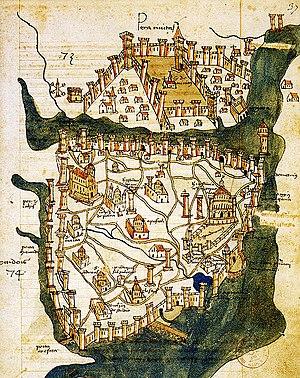
Beyoğlu est un district d'İstanbul situé sur la rive européenne du Bosphore et séparé de la vieille ville par la Corne d'Or.
Le siège de Constantinople de 1422 est le premier siège de grande envergure organisé par les Ottomans après les blocus de 1391-1392 et 1394-1402. Il fait suite aux tentatives de l'empereur Manuel II Paléologue d'interférer dans la succession des sultans ottomans après la mort de Mehmed Iᵉʳ en 1421. Cette stratégie fut souvent utilisée pour affaiblir leurs voisins.
Cristoforo Buondelmonti est un religieux florentin et un voyageur.
L’Exakionion ou Exokionion était un quartier de Constantinople pendant l’Empire byzantin. Son emplacement exact et ses limites varient considérablement selon les sources.
Constantinople fut, de sa fondation par Constantin Iᵉʳ en 330 sur le site de l’ancienne Byzance jusqu’à sa chute en 1453, la capitale de l’Empire romain d’Orient. Elle devint par la suite la capitale de l’Empire ottoman jusqu’en 1923, alors que la capitale de la nouvelle république de Turquie fut transférée à Ankara. En 1930 son nom fut modifié en celui d’Istanbul, nom que portait déjà le cœur historique de la ville. Sous ce nom, elle compte maintenant plus de 15 millions d’habitants et demeure le siège du patriarcat de Constantinople, seul vestige de l’Empire byzantin.
La tour de Léandre ou Leandros, en turc Kız Kulesi, est bâtie sur une petite île du détroit du Bosphore, au large du quartier d'Üsküdar, à Istanbul.
Le Kontoskalion, aussi connu sous le nom de Port de Julien, Nouveau Port, ou Port de Sophia, fut l’un des ports de Constantinople situé sur la mer de Marmara qui fut en activité du VIᵉ siècle jusqu’au début de l’ère ottomane après quoi il fut connu sous le nom de « Port des Galères ». D’abord servant exclusivement à l’approvisionnement du sud de la cité, le port abrita à partir de la fin du VIᵉ siècle la flotte de guerre. S’y ajoutèrent bientôt un arsenal et une armurerie. Il conserva ce rôle défensif dans les premières années de l’époque ottomane; toutefois la construction d’une nouvelle armurerie sur la Corne d’Or, mieux abritée des vents du sud-ouest, lui firent perdre cette fonction et il fut progressivement abandonné. Les sources, qui s’y réfèrent sous différents noms, sont souvent contradictoires.
Les murailles de Constantinople sont une série de remparts défensifs qui entourent et protègent la cité de Constantinople depuis sa fondation par Constantin Iᵉʳ comme la nouvelle capitale de l'Empire romain. Au travers de divers ajouts et modifications tout au long de son histoire, elles sont le dernier grand système de fortification de l'Antiquité et l'un des systèmes défensifs les plus complexes et les plus élaborés qui aient existé.
La chute de Constantinople ou prise de Constantinople est un siège historique qui aboutit, le 29 mai 1453, à la prise de la ville par les troupes ottomanes conduites par Mehmed II. Elle marque la disparition de l’Empire romain d'Orient, aussi qualifié d'Empire byzantin, et sa fin définitive en tant qu’entité politique et juridique.